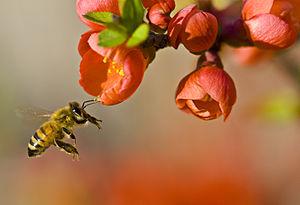
Pollinisation par une abeille. Македонски: Пчела како опрашува цвет.